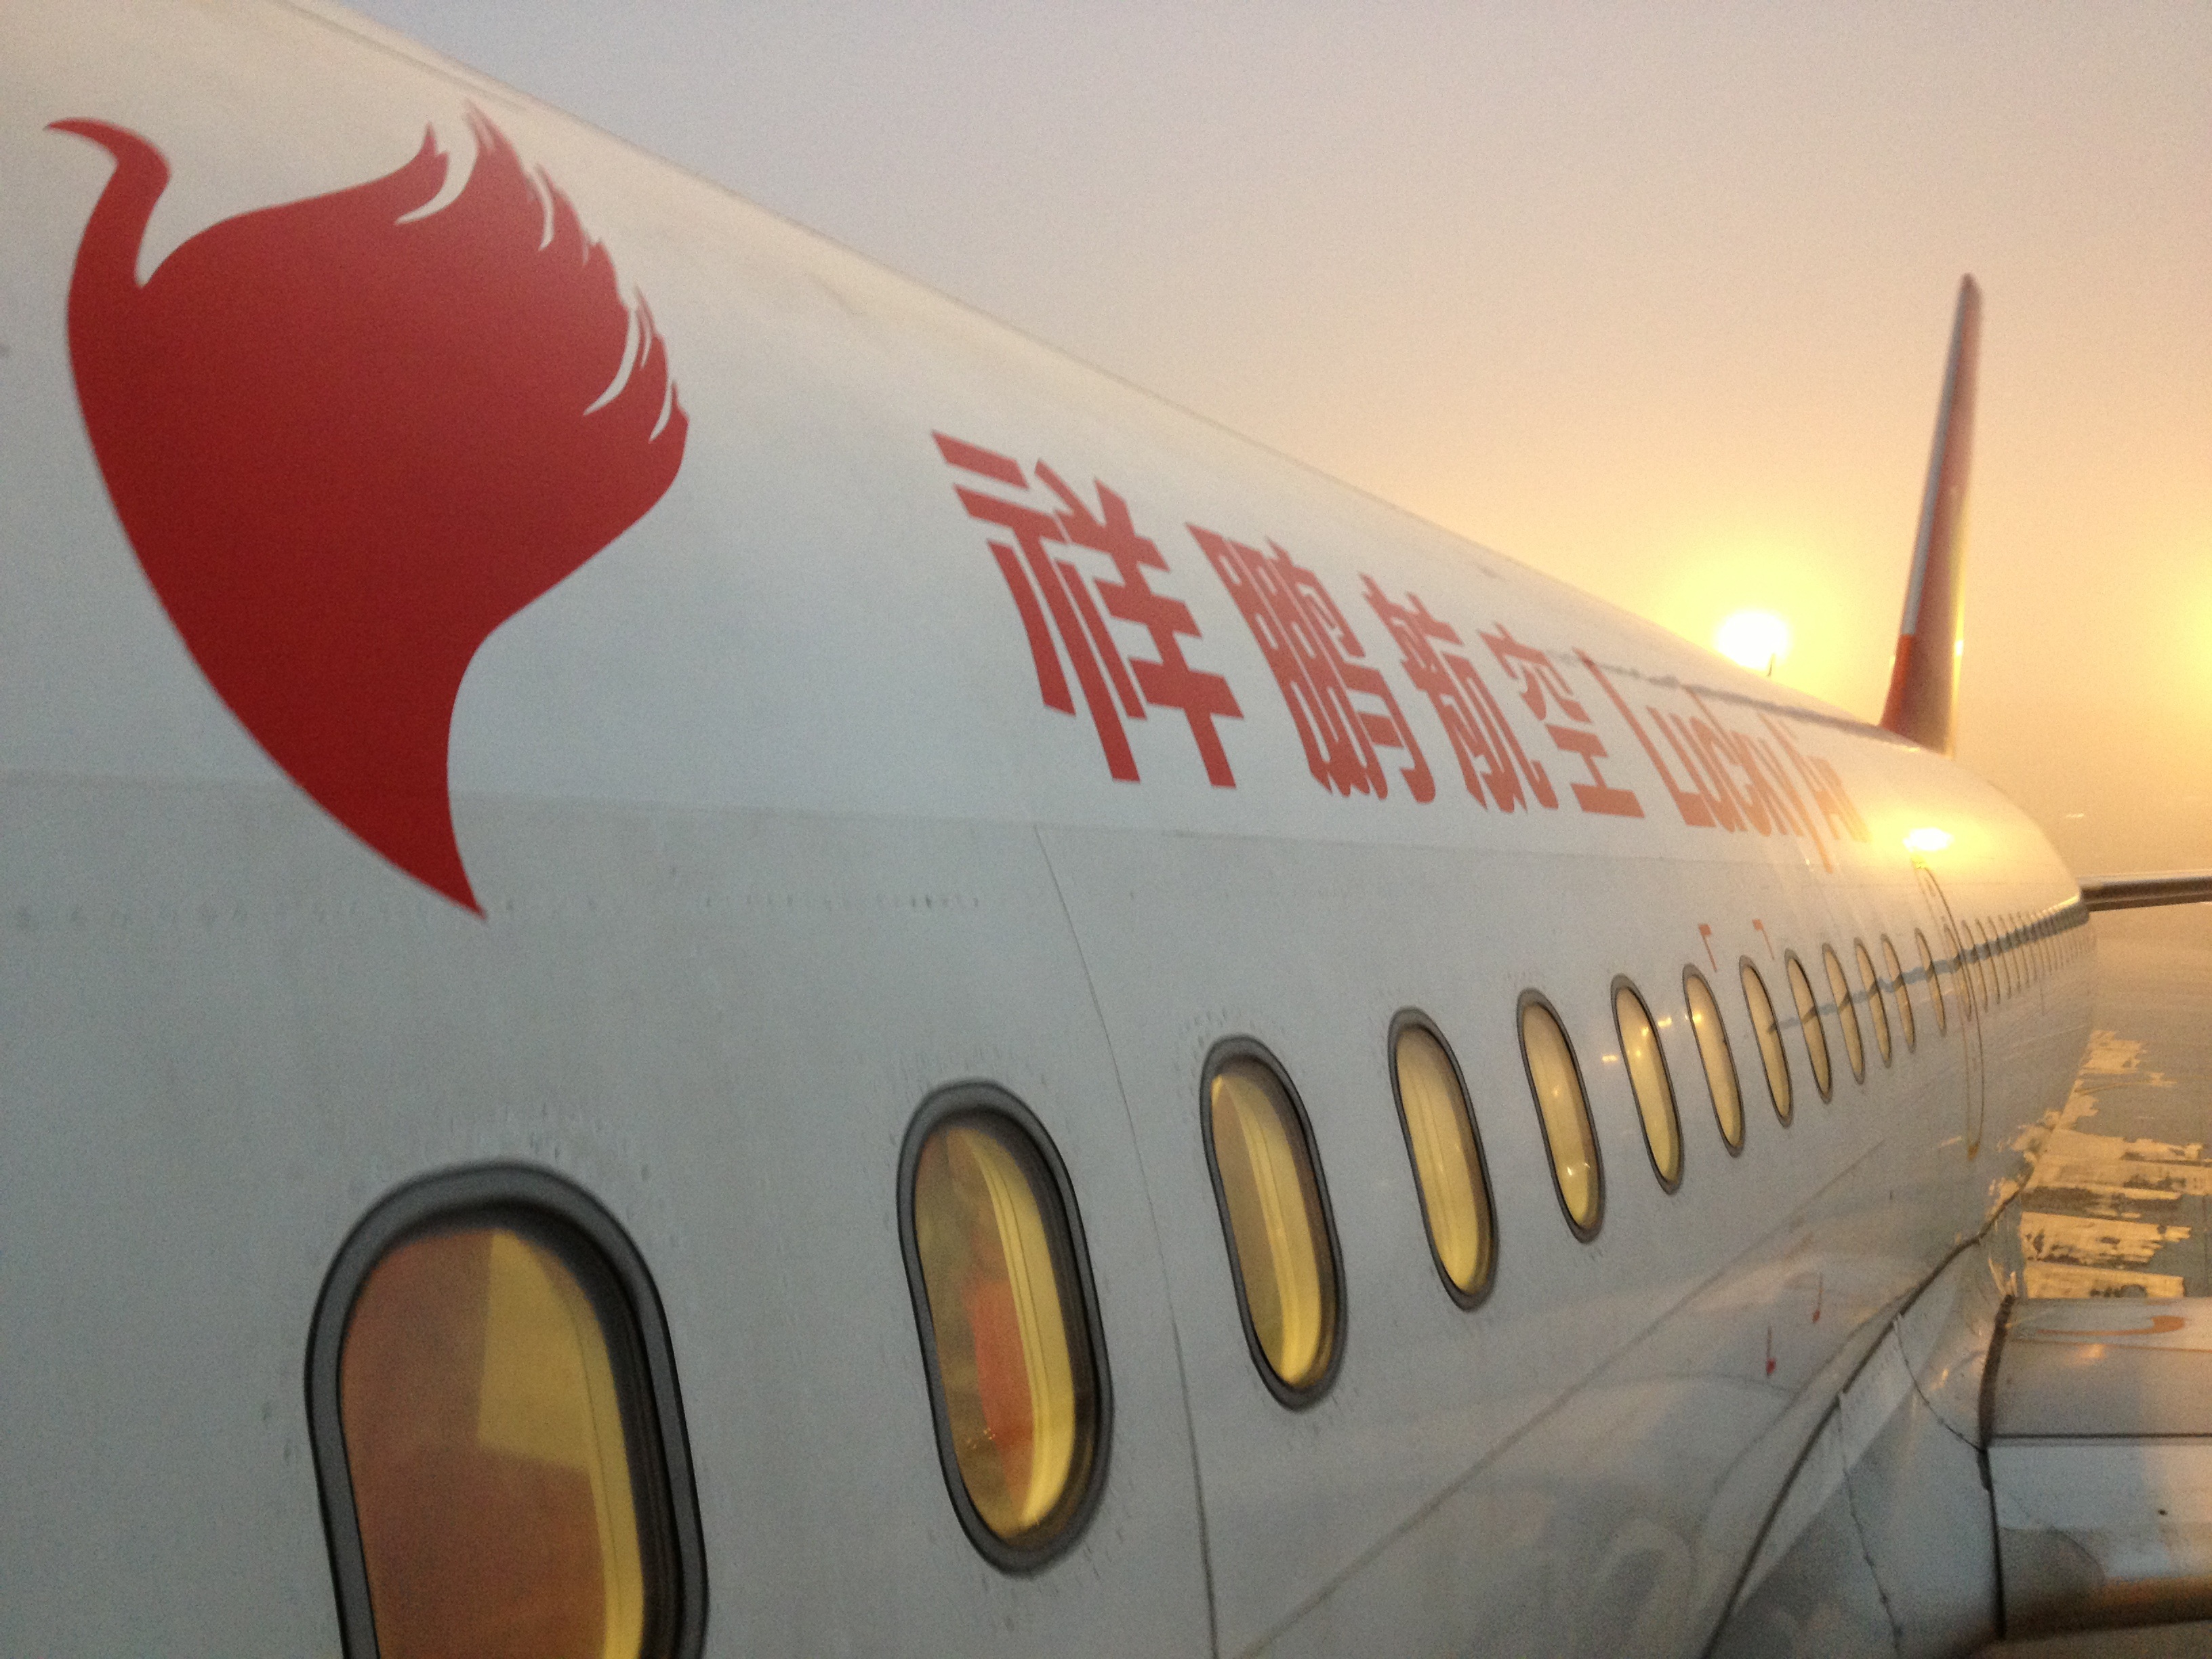
wing, flying, airplane, aircraft, vehicle, airline, aviation, flight, airliner, shape, jet aircraft, lucky air, atmosphere of earth, wide body aircraft